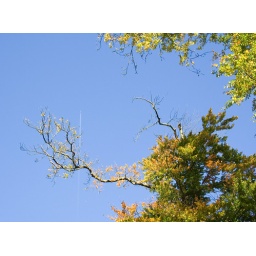
I went for a walk in a forest - looked up a saw this plane high up in the sky.